Fort Vieux Logis

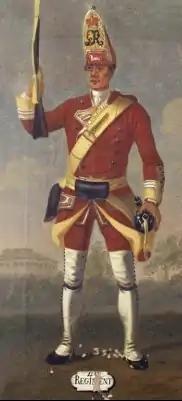
40th Regiment of Foot by David Morier, 1751

On November 27, 1749, 300 of the Wabanaki Confederacy (Mi'kmaq, Maliseet) and Acadians attacked the British Fort Vieux Logis. The fort was under the command of Captain John Handfield. While surveying the fort's environs, Lieutenant John Hamilton and eighteen soldiers (including Captain Handfield's son John) under his command were captured. After the British soldiers were captured, the native and Acadian militias made several attempts over the next week to lay siege to the fort before breaking off the engagement. Gorham’s Rangers was sent to relieve the fort. When he arrived the militia had already departed with the prisoners. The prisoners spent several years in captivity before being ransomed.